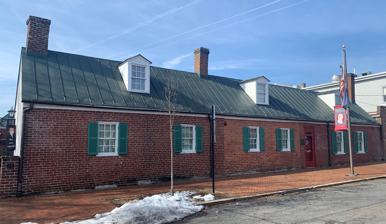
Building: James Monroe Law Office
Country: United States of America
Year built: 1786
Historic commercial building in Virginia, United States United States historic place Monroe Law Office U.S. National Register of Historic Places U.S. National Historic Landmark U.S. Historic district Contributing property Virginia Landmarks Register James Monroe Museum and Memorial Library, February 2022 Show map of Northern Virginia Show map of Virginia Show map of the United States Location 908 Charles Street, Fredericksburg , Virginia Coordinates 38°18′9″N 77°27′42″W / 38.30250°N 77.46167°W / 38.30250; -77.46167 Built 1786 Part of Fredericksburg Historic District ( ID71001053 ) NRHP reference No. 66000917 VLR No. 111-0066 Significant dates Added to NRHP November 13, 1966 Designated NHL November 13, 1966 Designated CP September 22, 1971 Designated VLR September 9, 1969 The James Monroe Museum and Memorial Library is a historic museum at 908 Charles Street in Fredericksburg , Virginia .  It is located on the site of the James Monroe Law Office , used by future United States President James Monroe from 1786 to 1789.  It was declared a National Historic Landmark in 1966. It is now owned by the Commonwealth of Virginia and operated by the University of Mary Washington . The museum features original objects and memorabilia related to James Monroe, and includes items relating to other members of his family, including dresses worn by First Lady Elizabeth Monroe . Description and history Historic image of the James Monroe Law Office, between circa 1920 and circa 1950 The Monroe Museum is located in central Fredericksburg, on the west side of Charles Street, between William and George Streets.  It is housed in a two-part building that is roughly L-shaped.  The older portion is a long 1-1/2 story brick structure, with a gabled roof, built in 1758.  To this is attached a larger 1-1/2 story square brick building dating to 1964, when the museum and library were organized.  The addition houses Monroe memorabilia, and a small library containing volumes similar to those that might have been in Monroe's library.  The museum also houses a collection of furnishings and other artifacts belonging to the Monroes, although most date to the 19th century. The outside includes a memorial garden to James Monroe, which features a bust of him sculpted by Margaret French Cresson , daughter of Daniel Chester French . This building, composed of three separate 19th century structures later joined together, occupies a site said by tradition to be the law office of future United States President James Monroe from 1786 to 1789. Monroe had prior to this time served in the Virginia House of Delegates and in the Congress of the Confederation , from which he resigned in 1786. In 1788, he was a delegate to the Virginia ratifying convention for the United States Constitution .  He initially opposed adoption until a Bill of Rights could be added. Monroe's law office was acquired in 1928 by Laurence Hoes, a Monroe family descendant who established the James Monroe Memorial Foundation (see: www.monroefoundation.org) to manage the property. He accumulated a variety of artifacts related to his illustrious ancestor, restored the property, and opened it as a museum. In 1964, the addition was built, and the Monroe Foundation gave the property to the state.  It is now managed by a board consisting of members of the Monroe Foundation and the regents of the University of Mary Washington . See also List of National Historic Landmarks in Virginia National Register of Historic Places listings in Fredericksburg, Virginia Presidential memorials in the United States References